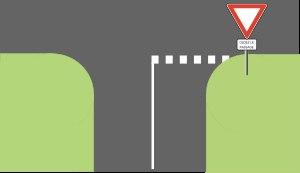
Une ligne de cédez-le-passage est en France une marque routière transversale discontinue blanche qui a pour objet d’indiquer aux conducteurs la règle de priorité s'appliquant à l'intersection de deux voies : les véhicules dont la voie est coupée par cette ligne, doivent céder le passage.